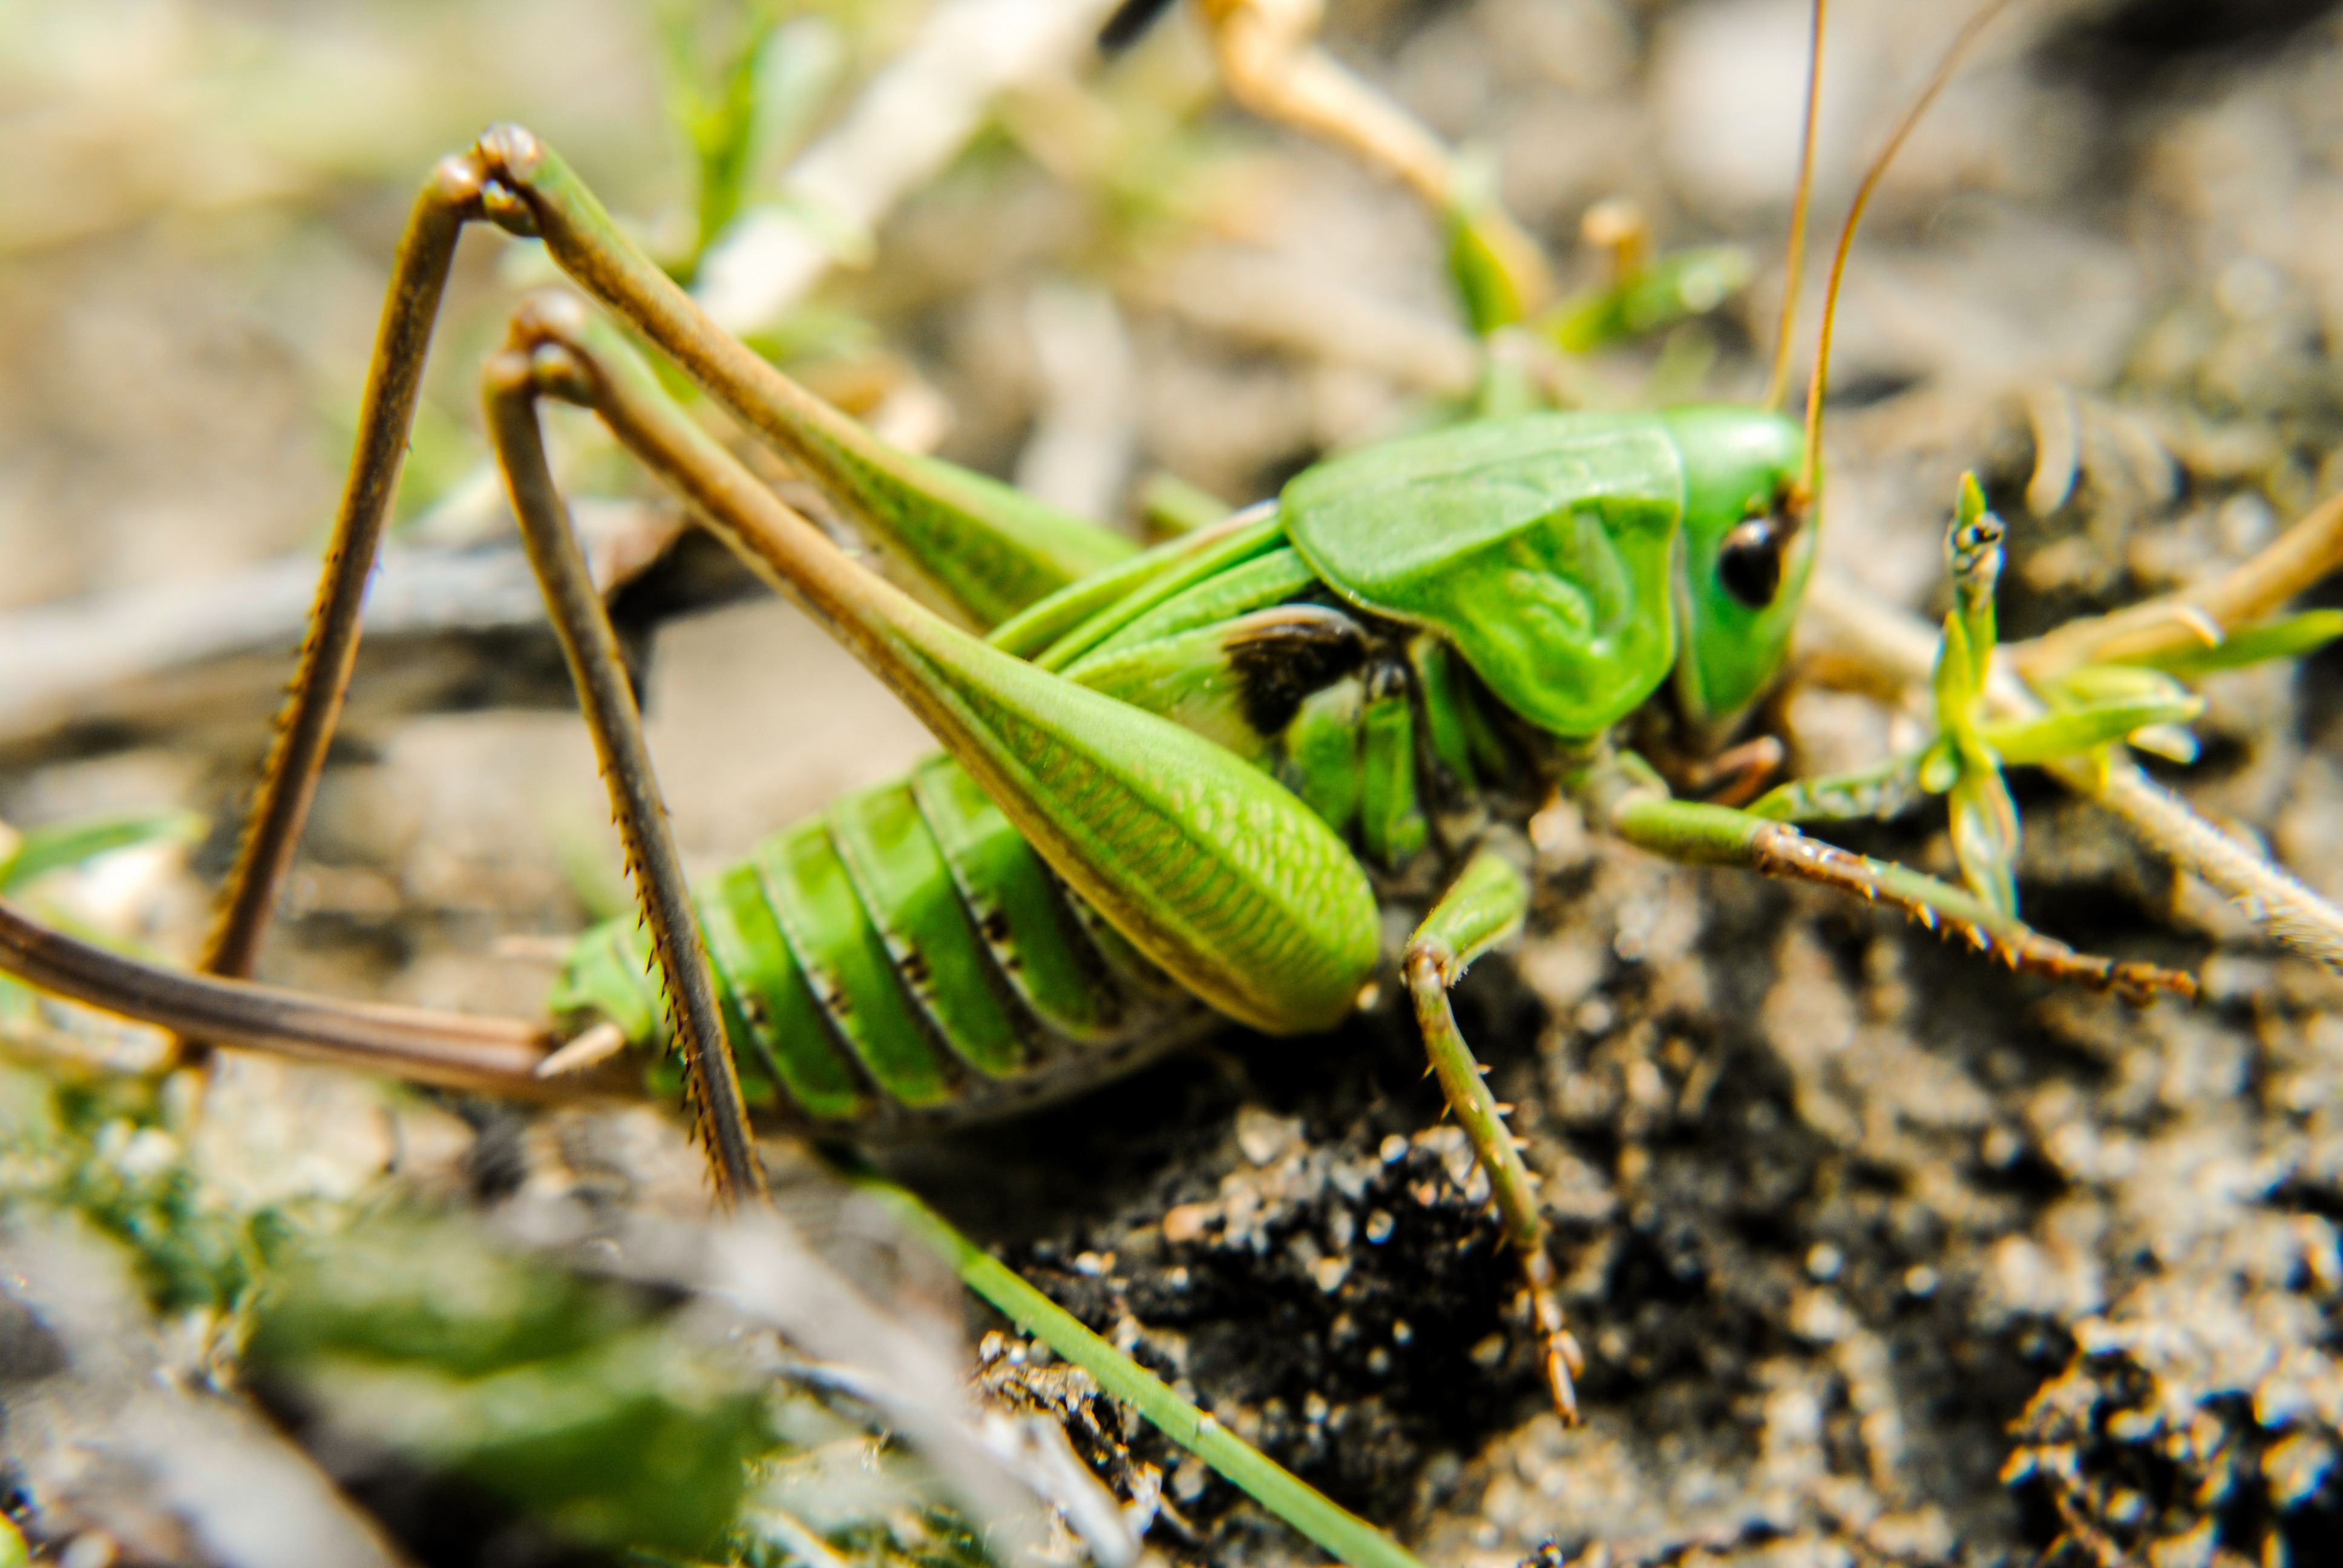
nature, field, meadow, flower, jump, wildlife, green, insect, flora, fauna, invertebrate, close up, mantis, grasshopper, locust, macro photography, blades of grass, konik, cricket like insect